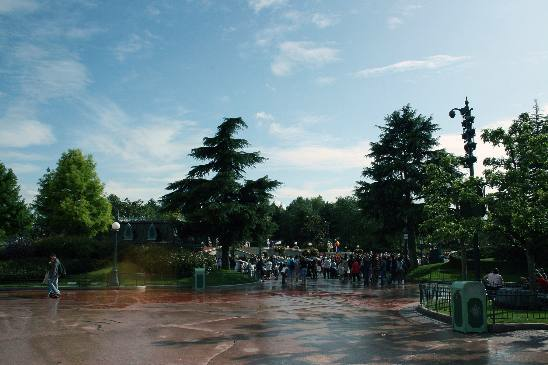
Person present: No